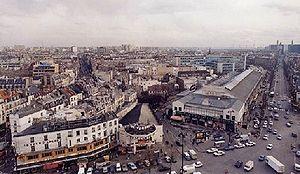
Rétromobile est un salon annuel consacré aux voitures anciennes traitant de l’ensemble des thèmes de la voiture de collection, qui se tient au Parc des expositions de la Porte de Versailles à Paris. Il est le second plus grand salon européen consacré à l'automobile de collection et ses accessoires après le "Techno Classica Essen" en Allemagne, suivi du Retro Classics allemand de Stuttgart qui est le plus grand en termes de surface, et l'Auto-Retro espagnol de Barcelone.
L’opéra Bastille est une salle d’opéra moderne située sur la place de la Bastille à Paris. Elle a été conçue par Carlos Ott et inaugurée en 1989 à l'occasion des festivités du bicentenaire de la Révolution dans le cadre des grands travaux pour Paris. C’est avec l’opéra Garnier l’une des deux salles constituant l'Opéra de Paris, institution publique française dont la mission est de mettre en œuvre la représentation de spectacles lyriques ou de ballet, de haute qualité artistique.